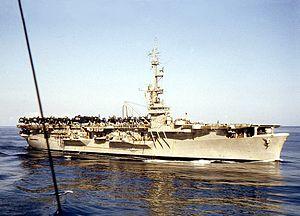
L'USS Sicily (CVE-118) est un porte-avions d'escorte de classe Commencement Bay construit pour l'United States Navy peu après la Seconde Guerre mondiale.